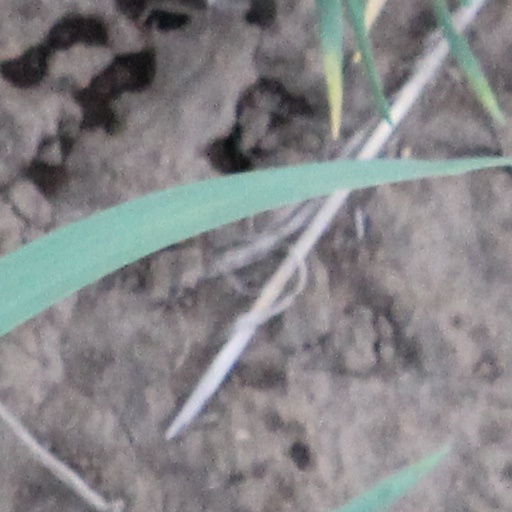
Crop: wheat